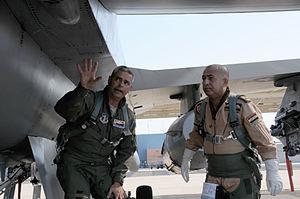
La force aérienne irakienne est la branche des forces armées irakiennes responsable de la guerre aérienne. Parmi ses autres rôles figurent la police aux frontières et la surveillance des biens nationaux. L'IQAF agit également comme une force de soutien à la marine et à l'armée irakienne et permet également à l'Irak de déployer rapidement son armée en développement.